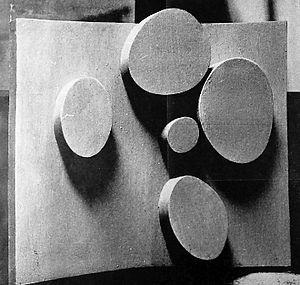
Parution du roman Le Moine de Lewis dont la traduction par Léon de Wailly est adaptée par Antonin Artaud.